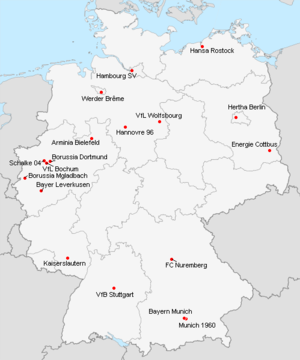
Répartition des clubs en 1.Bundesliga 2002-2003.
La saison 2002-2003 de 1. Bundesliga était la quarantième édition de la première division allemande.